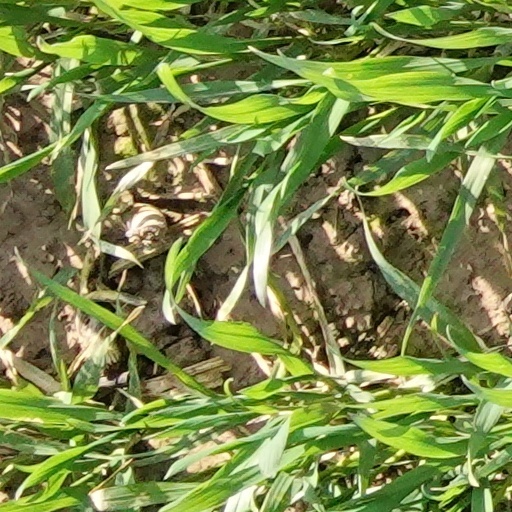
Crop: wheat